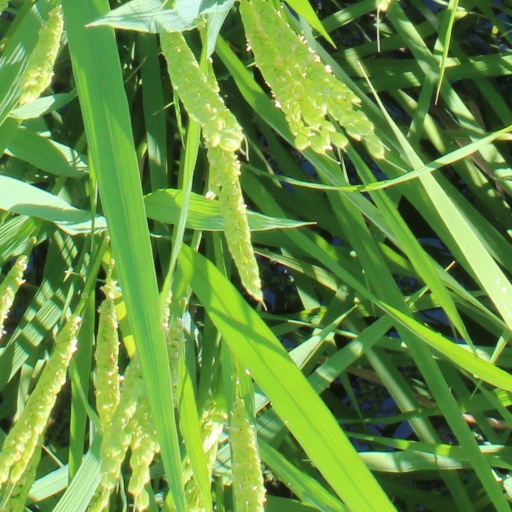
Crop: rice